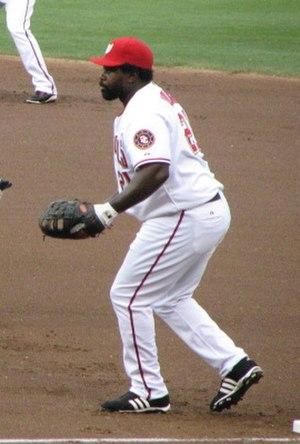
Le Retour de l'année est une récompense annuelle décernée par les Ligues majeures de baseball. Le prix est remis à l'athlète s'étant illustré sur le terrain après une ou plusieurs saisons difficiles.
Dmitri Dell Young est un joueur de baseball américain ayant évolué dans les Ligues majeures à la position de premier but de 1996 à 2008.